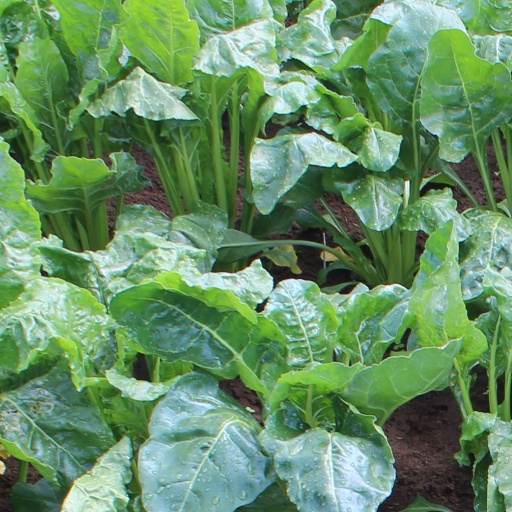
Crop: sugar beet